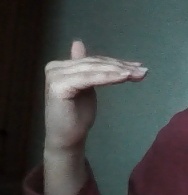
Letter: khaa